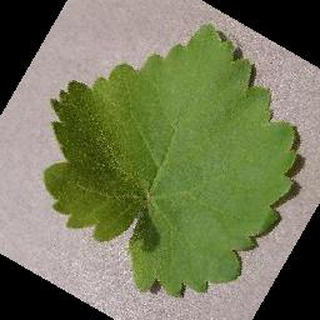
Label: healthy_grape